William N. Andrews

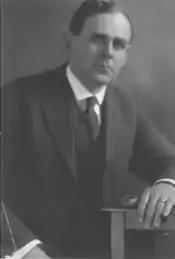

William Noble Andrews (November 13, 1876 – December 27, 1937) was a Congressman for the 1st congressional district of Maryland who served one term from 1919 to 1921.